Ultraman (endurance challenge)

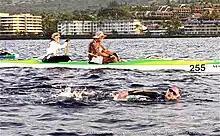
Ultraman swimmer off the coast of Kailua-Kona with escort

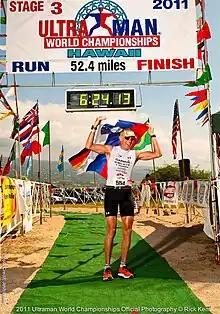
The fastest runners will complete the 52.4 mile double marathon under seven hours

As of June 2020, there are four existing Ultraman Triathlons. Ultraman Florida, Ultraman Canada and Ultraman Arizona all serve as qualifiers for Ultraman World Championships